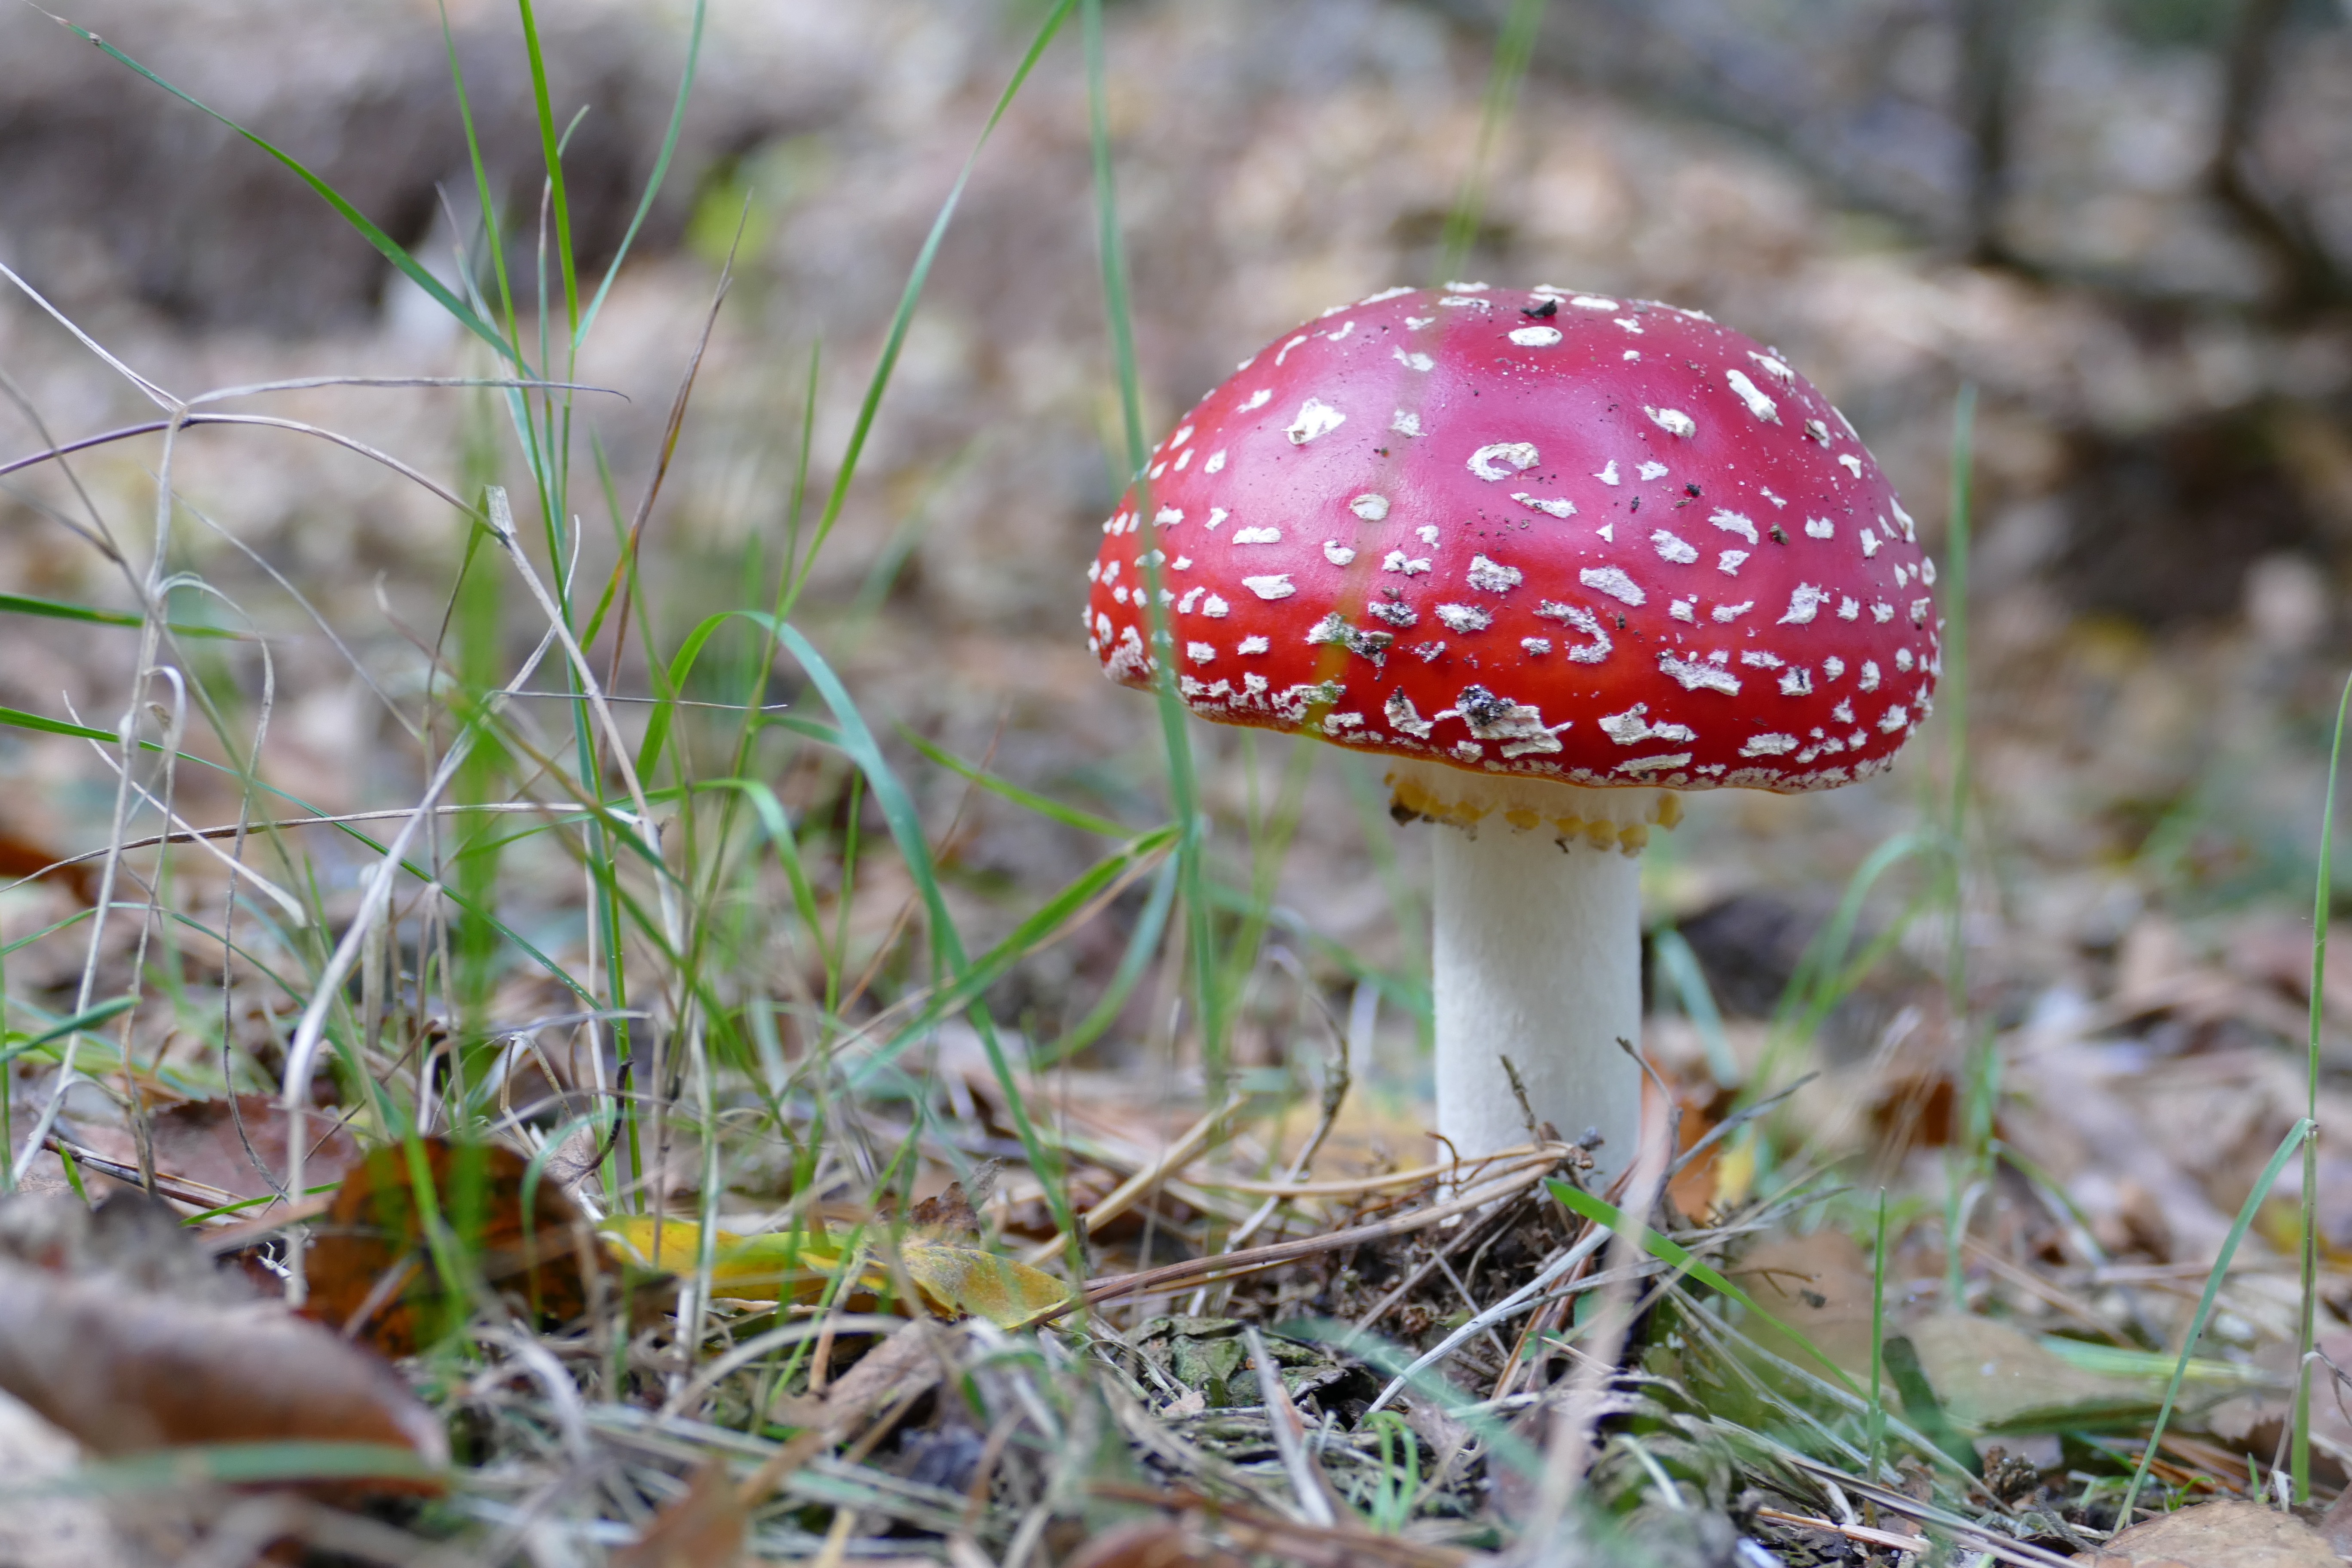
fly, agaric, autumn, mushroom, fungus, edible mushroom, penny bun, russula integra, agaricomycetes, grass, bolete, spring, agaricaceae, medicinal mushroom